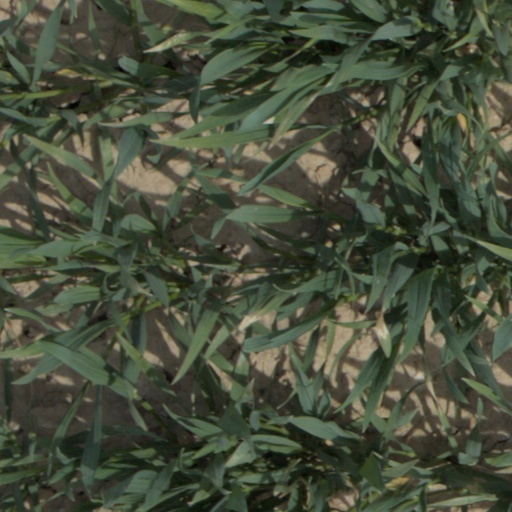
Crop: wheat